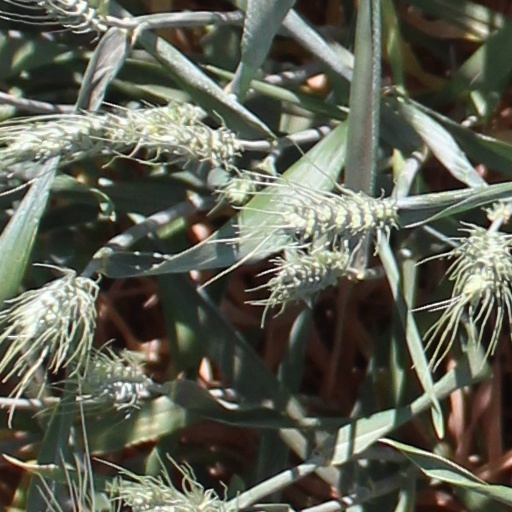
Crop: wheat